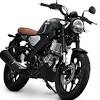
Vehicle type: Motorcycles